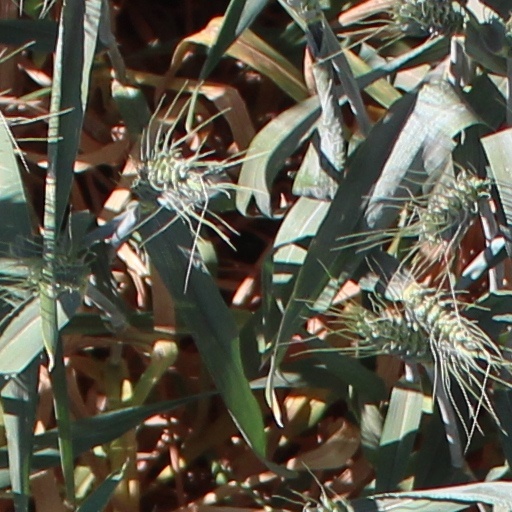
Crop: wheat